Fish

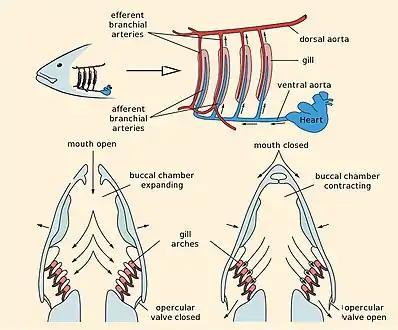
The fish heart pumps blood to the gills, where it picks up oxygen. The blood then flows without further pumping to the body, from where it returns to the heart.

Fish have a closed-loop circulatory system. The heart pumps the blood in a single loop throughout the body; for comparison, the mammal heart has two loops, one for the lungs to pick up oxygen, one for the body to deliver the oxygen. In fish, the heart pumps blood through the gills. Oxygen-rich blood then flows without further pumping, unlike in mammals, to the body tissues. Finally, oxygen-depleted blood returns to the heart.